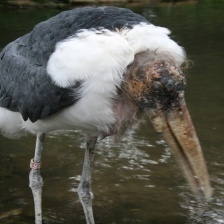
Species: MARABOU STORK
Scientific name: LEPTOPTILOS CRUMENIFER
ImageNet parent category: white_stork